Kris Kristofferson

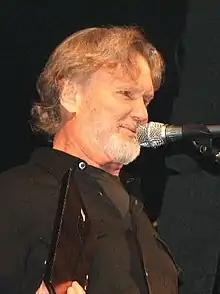
Kristofferson at the 2006 South by Southwest Festival

In spite of the success of "Highwayman 2" in 1990, Kristofferson's solo recording career slipped significantly in the early 1990s, though he continued to record successfully with the Highwaymen. "Lone Star" (1996 film by John Sayles) reinvigorated Kristofferson's acting career, and he soon appeared in "Blade", "Blade II", "", "A Soldier's Daughter Never Cries", "Fire Down Below", Tim Burton's remake of "Planet of the Apes", "Chelsea Walls", "Payback", "The Jacket", and "Fast Food Nation".